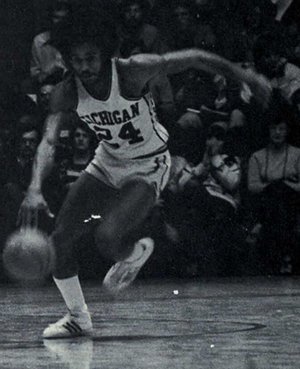
Rickey Green est un ancien joueur américain de basket-ball en NBA.